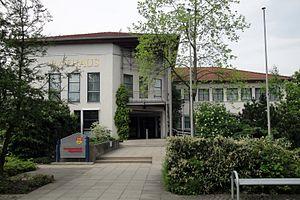
La Samtgemeinde Papenteich est une Samtgemeinde, c'est-à-dire une forme d'intercommunalité de Basse-Saxe, de l'arrondissement de Gifhorn, dans le Nord de l'Allemagne. Elle regroupe 6 municipalités.